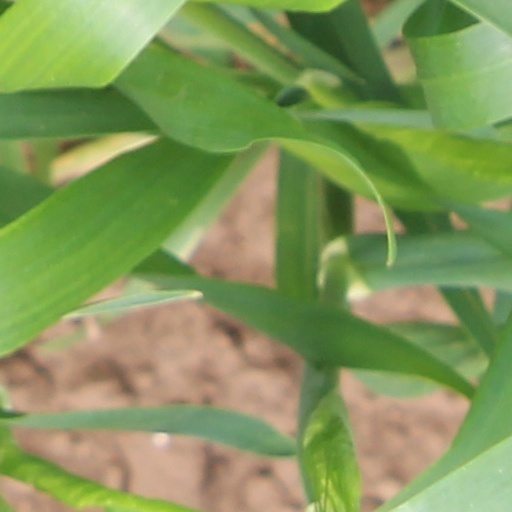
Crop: wheat